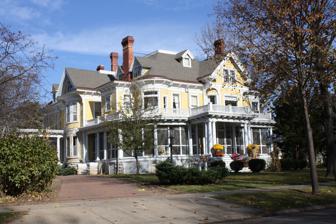
Building: Charles R. Smith House
Country: United States of America
Year built: 1891
Historic house in Wisconsin, United States For other places of a similar name, see Smith House (disambiguation) . United States historic place Charles R. Smith House U.S. National Register of Historic Places Charles R. Smith House Location 824 E. Forest Ave., Neenah, Wisconsin Coordinates 44°11′26″N 88°26′42″W / 44.19056°N 88.44500°W / 44.19056; -88.44500 ( Charles R. Smith House ) Area 2.8 acres (1.1 ha) Built 1890, 1891 Architectural style Queen Anne NRHP reference No. 79000122 Added to NRHP July 16, 1979 The Charles R. Smith House is located in Neenah, Wisconsin . History Charles R. Smith was a son of pioneer and industrialist Elisha D. Smith. The house was added to the National Register of Historic Places in 1979 and to the State Register of Historic Places in 1989. Also known as the Shepard House or the Keith House. Due to yellow exterior color and green awnings, was also known as the Packer House. Built in 1890 with addition in 1891 in the Queen Anne style. Sits on almost 3 acres on Doty Island in Neenah, WI. Property includes Gazebo, swimming pool, tennis court and a 9,000 ft/sq carriage house. It is located within the East Forest Avenue Historic District . The nearby home of Smith's brother, known as the Henry Spencer Smith House , is also listed on both registers. References